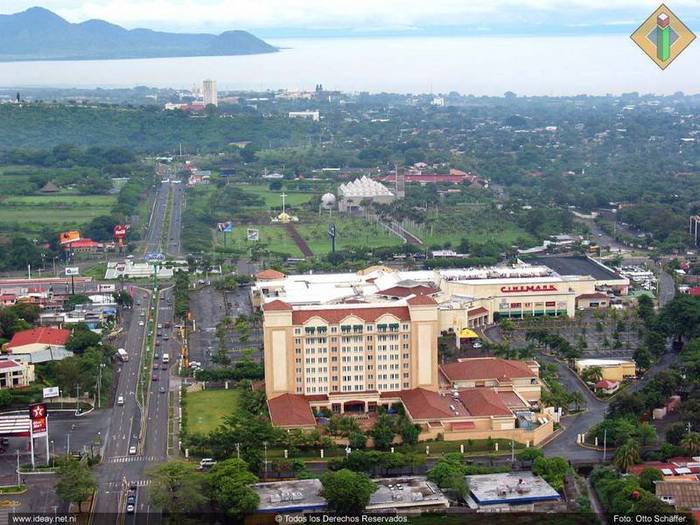
Label: not_food